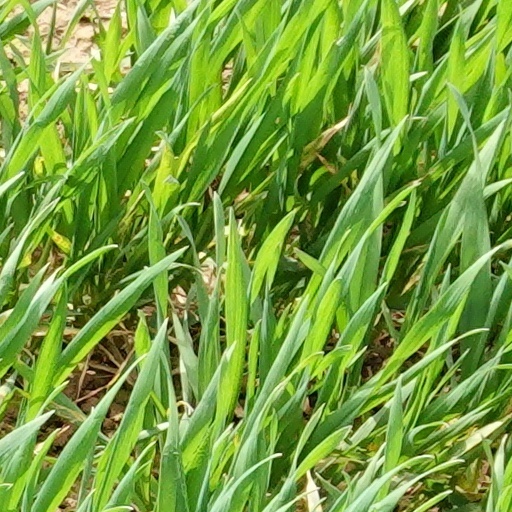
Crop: wheat